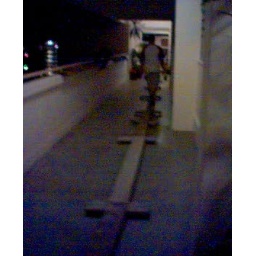
Recementing of corridor floor in progress, so planks of wood were used to make a walkable path